Alexander Grzelachowski House and Store

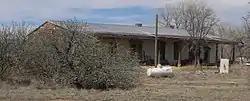

The Alexander Grzelachowski House and Store, in Puerto de Luna, New Mexico, was built in 1875. It was listed on the National Register of Historic Places in 1993.